Alan R. Lynn

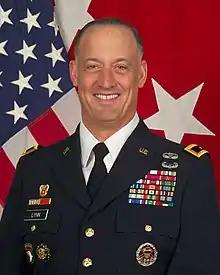
LTG Alan R. Lynn, USADirector, Defense Information Systems Agency,

U.S. Army Lieutenant General Alan R. Lynn was the Director, Defense Information Systems Agency at Fort Meade, MD.